Sergey Averintsev

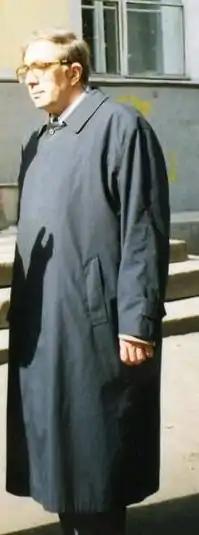
Sergey Sergeyevich

Sergey Sergeyevich Averintsev (December 10, 1937, in Moscow – February 21, 2004, in Vienna) was a Russian literary scholar, Byzantinist and Slavist.